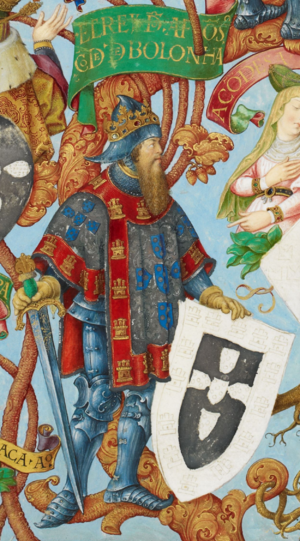
Cette page dresse une liste de personnalités nées au cours de l'année 1210 :
Cet article donne la liste des héritiers successifs du trône de Portugal depuis l'avènement d'Alphonse Iᵉʳ en 1139. Contrairement à d'autres monarchies, les règles de succession n'ont pas inclus la loi salique, mais la primogéniture cognatique avec préférence masculine. Les héritiers ont porté les titres successifs de prince de Portugal entre 1433 et 1645, de prince du Brésil entre 1645 et 1815 et de prince royal entre 1815 et 1910.
Alphonse III de Portugal est roi de Portugal de 1247 à 1279.